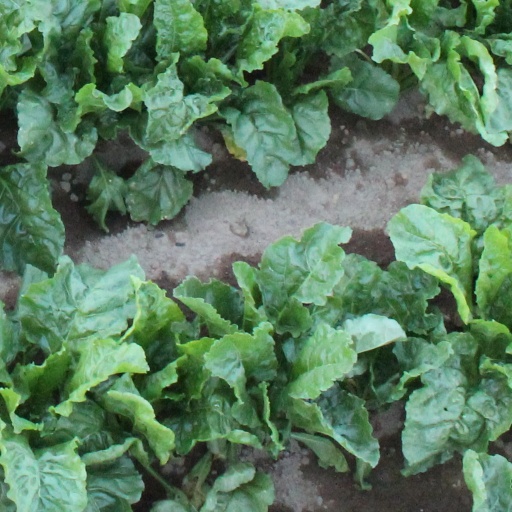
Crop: sugar beet